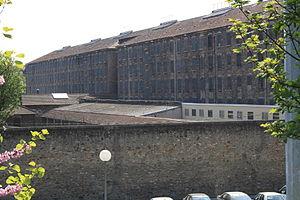
Maison d'arrêt de Fresnes près de Paris en France
Laure Gatet, née Laure Constance Pierrette Gatet le 19 juillet 1913 à Boussac-Bourg et morte le 25 février 1943 à Auschwitz, est une pharmacienne, biochimiste et résistante française.
Le centre pénitentiaire de Fresnes ou la prison de Fresnes est un centre pénitentiaire située dans la banlieue sud de Paris, sur la commune de Fresnes. Elle fait l'objet d'un recensement à l'inventaire général du patrimoine culturel.
Fresnes est une commune française située dans le département du Val-de-Marne en région Île-de-France.
Les prisons françaises sont des lieux privatifs de liberté gérés par l'administration pénitentiaire, elle-même rattachée au ministère de la Justice depuis 1911. Le rôle de la prison en France est entre autres de protéger la société contre les individus dangereux. Au-delà de l'exécution de la peine de privation de liberté, cela passe également par la mise en œuvre de leur réinsertion afin de prévenir le risque de récidive.